Muhammad Nurul Islam

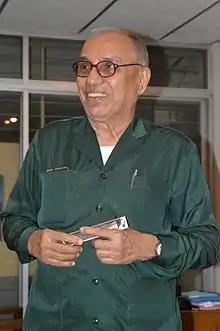
Islam at the 12th Anniversary of Bengali Wikipedia celebration in Chittagong

Muhammad Nurul Islam (born ) is a Bangladeshi diplomat from Chittagong. He currently serves as the Honorary Consul-General of Japan in Chittagong, Bangladesh. He is one of the Consuls-General among 102 foreign representatives in Bangladesh, and one of 15 foreign representatives in Chittagong.